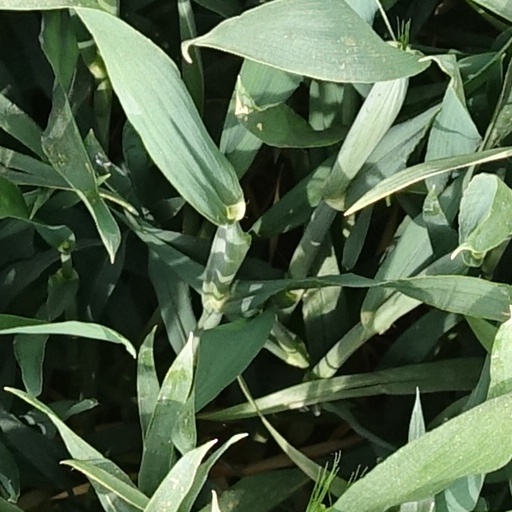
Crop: wheat